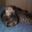
Label: cat